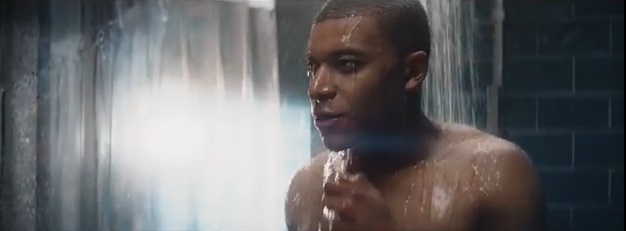
Gender: men